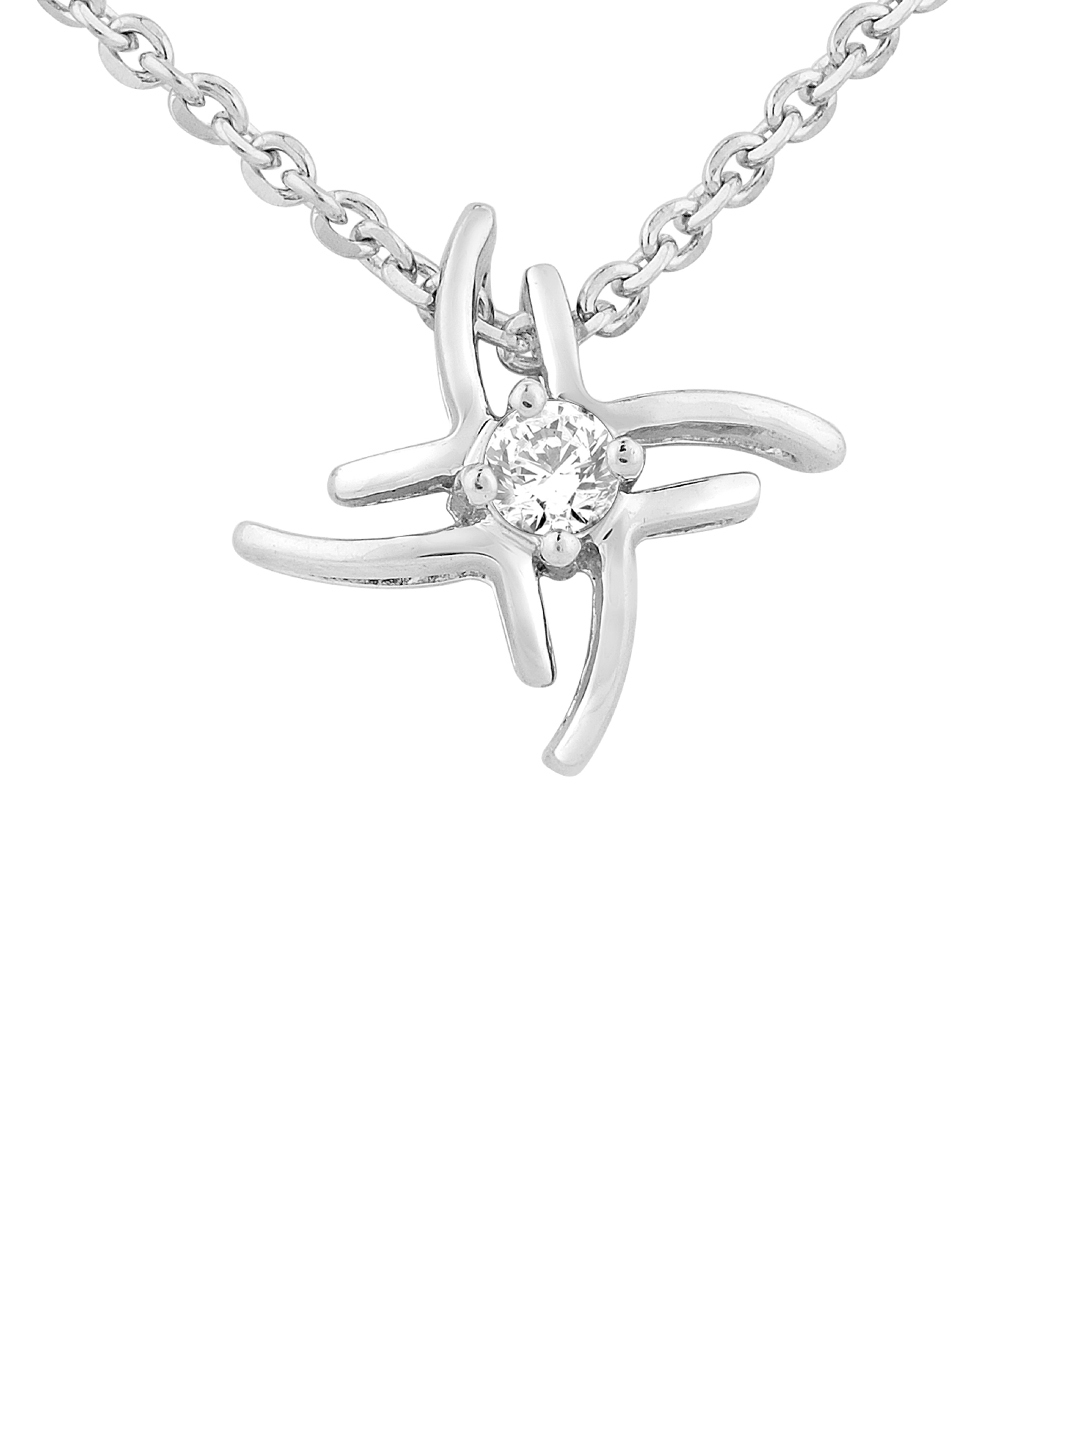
Lucera Women Silver Pendant with Chain
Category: Accessories / Jewellery / Pendant
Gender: Women
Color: Silver
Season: Summer 2012
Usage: Casual